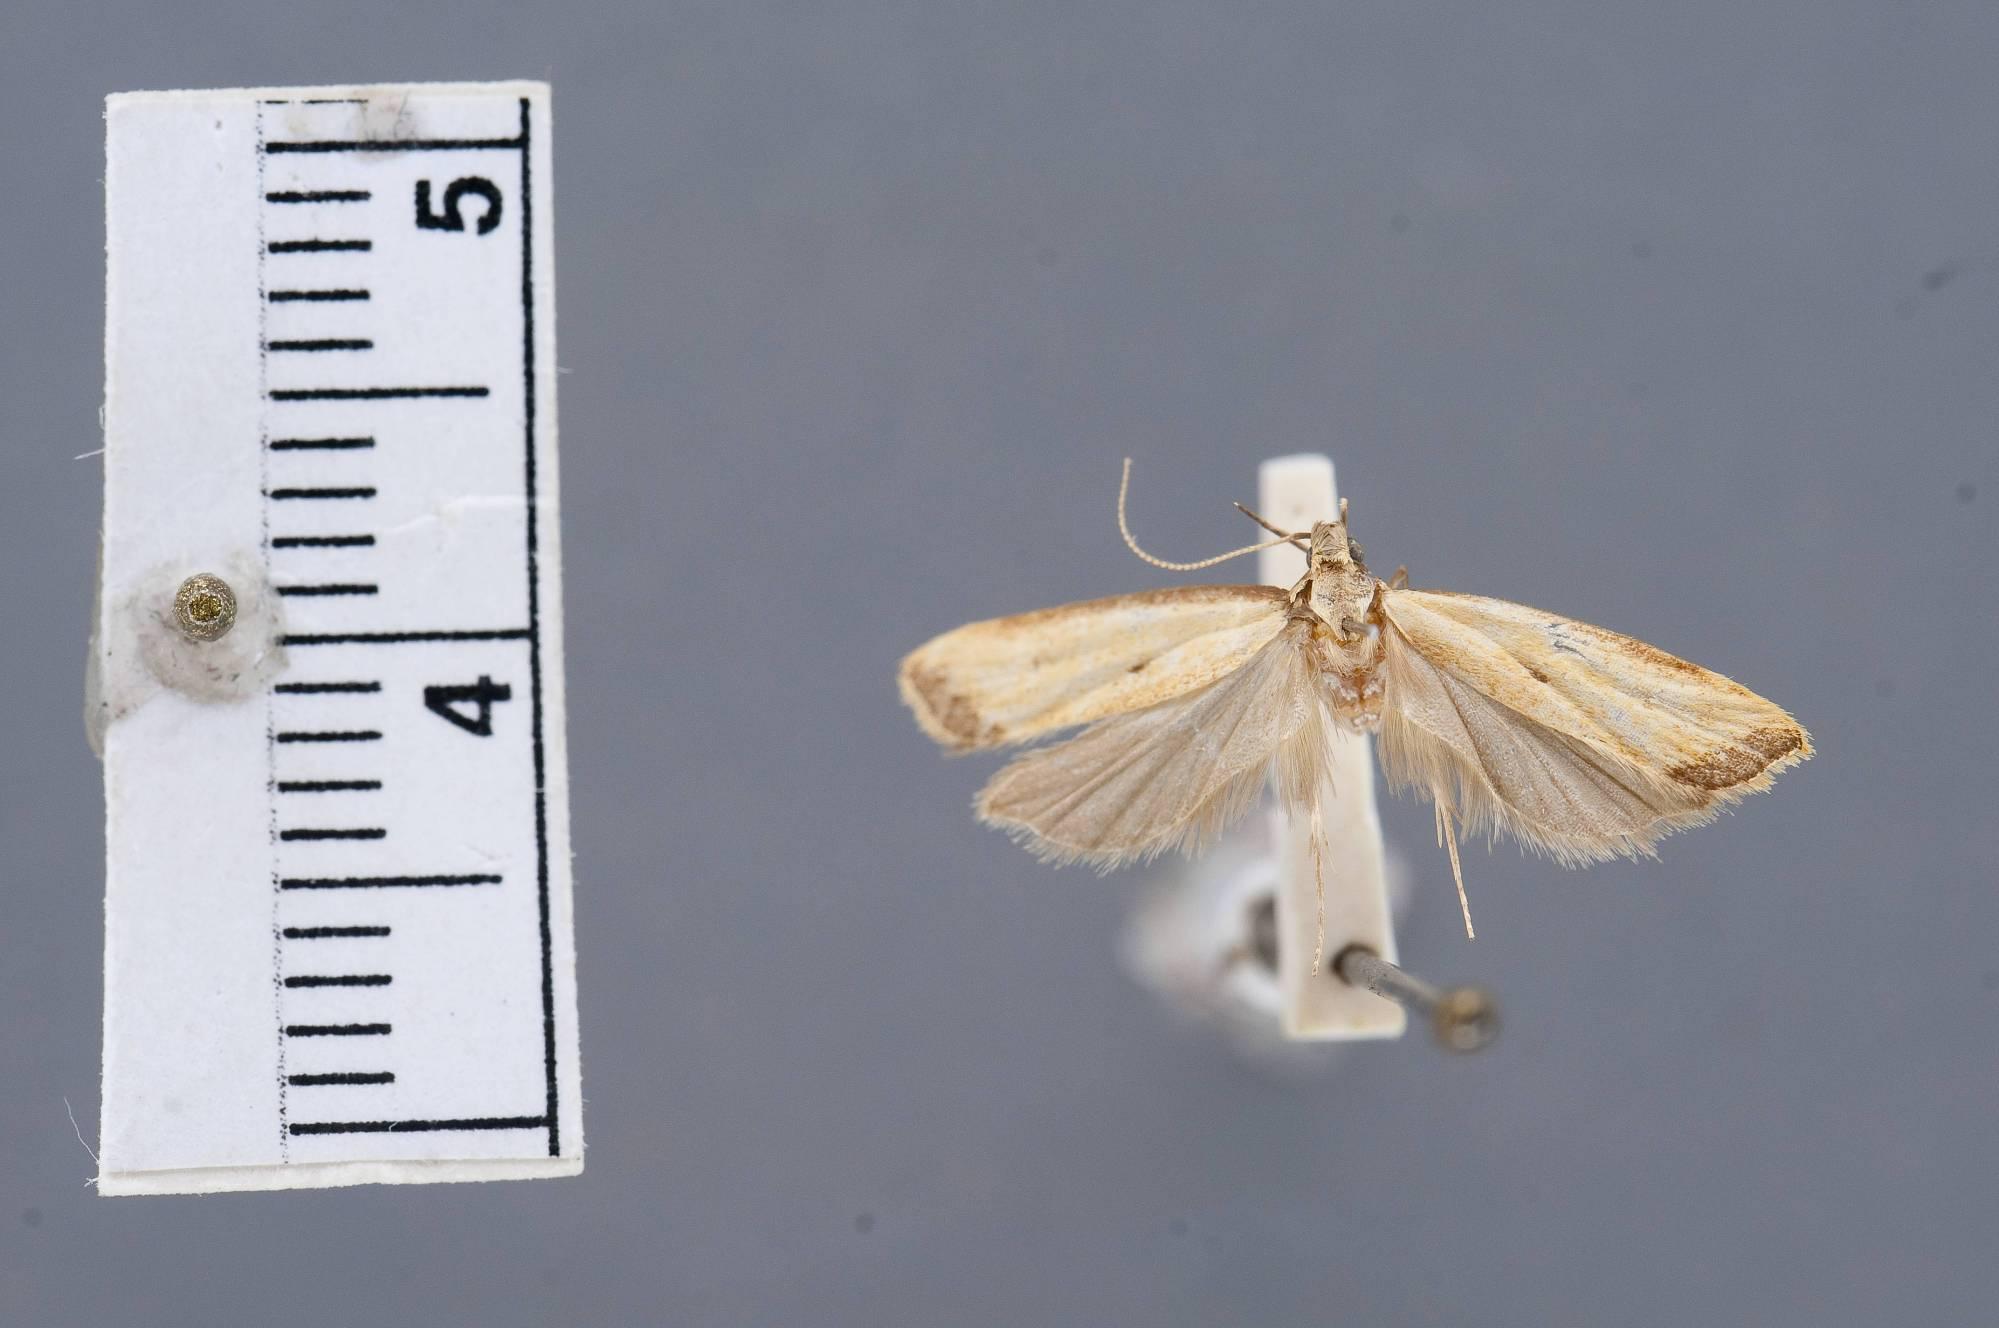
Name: Dichomeris fusca
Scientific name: Dichomeris fusca Park & Hodges, 1995
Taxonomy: Animalia, Arthropoda, Insecta, Lepidoptera, Glossata, Gelechiidae, Dichomerinae
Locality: Taichung Co., Hassenzan, Taichung, Taiwan
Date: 4 Jun 1942